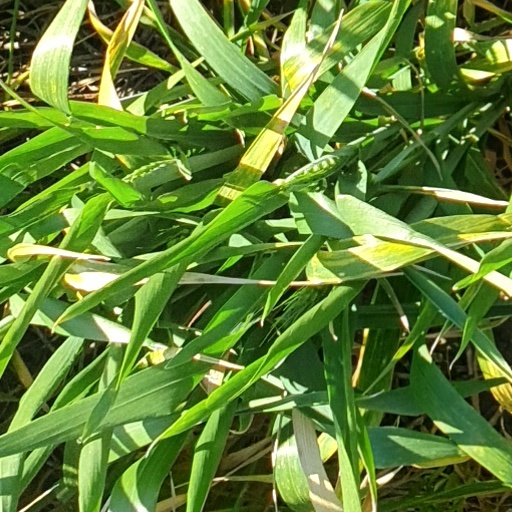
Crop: wheat